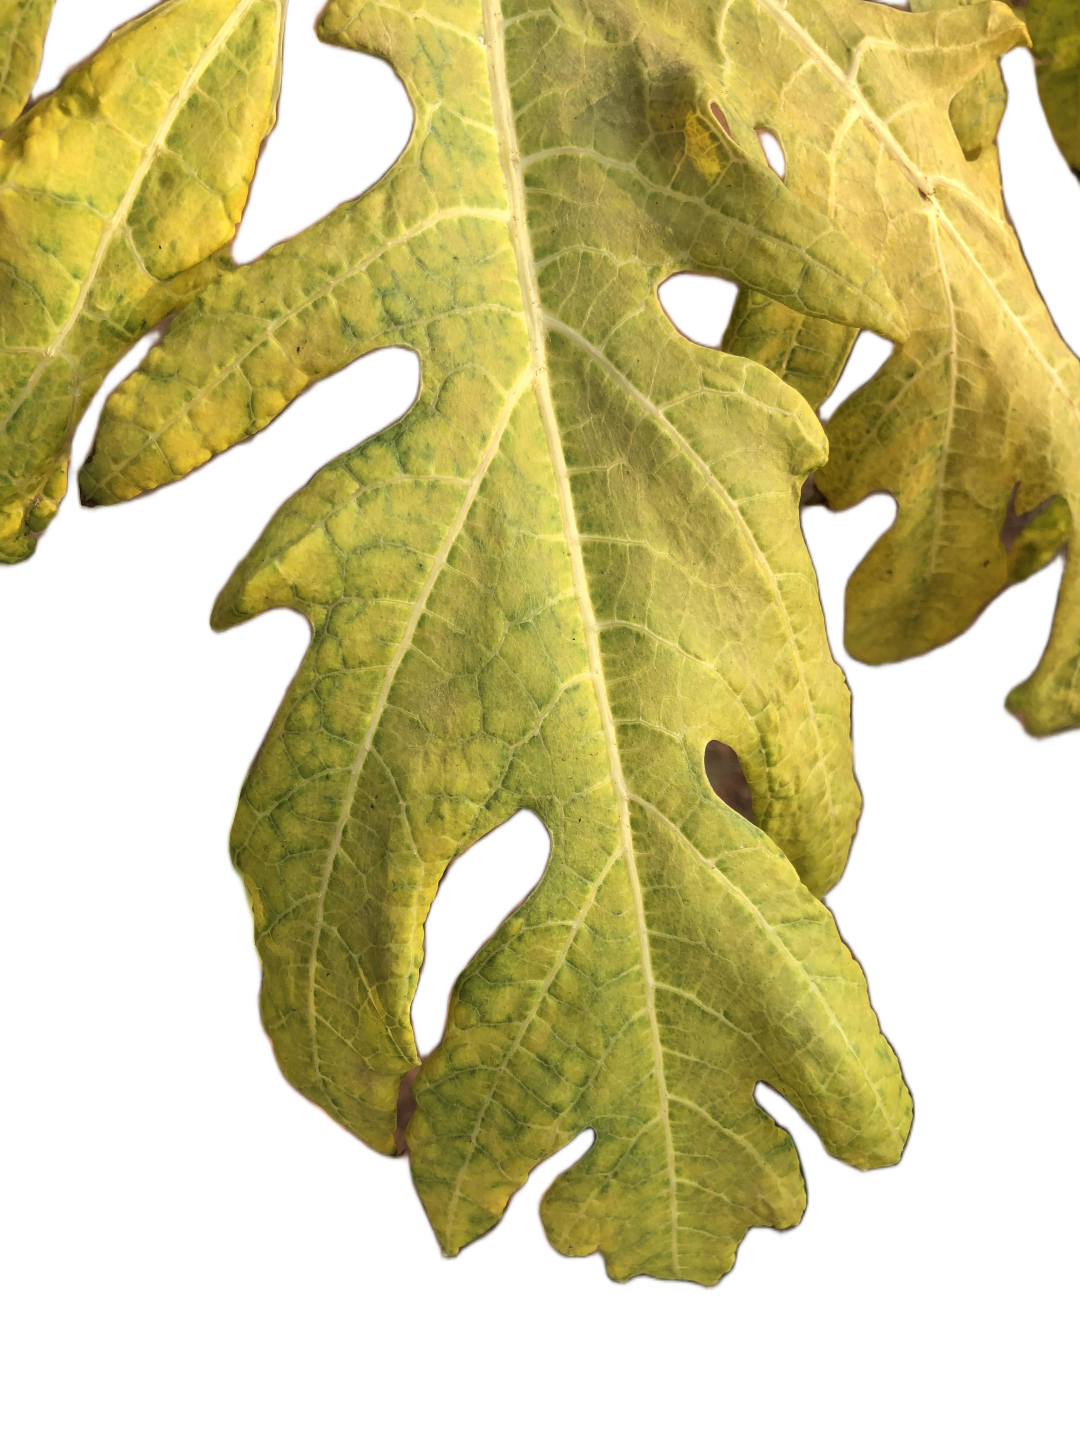
Crop: Papaya
Label: Curled_Yellow_Spot